Drag Baby Mamas

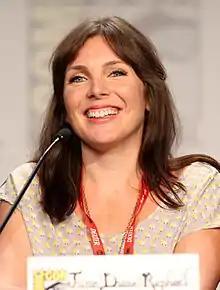
June Diane Raphael is a guest judge.

Following Lana Ja'Rae's elimination, the remaining five contestants re-enter the Werk Room and read the eliminated contestant's farewell message. On a new day, RuPaul greets the contestants and reveals the main challenge, which tasks contestants with giving makeovers to family members.